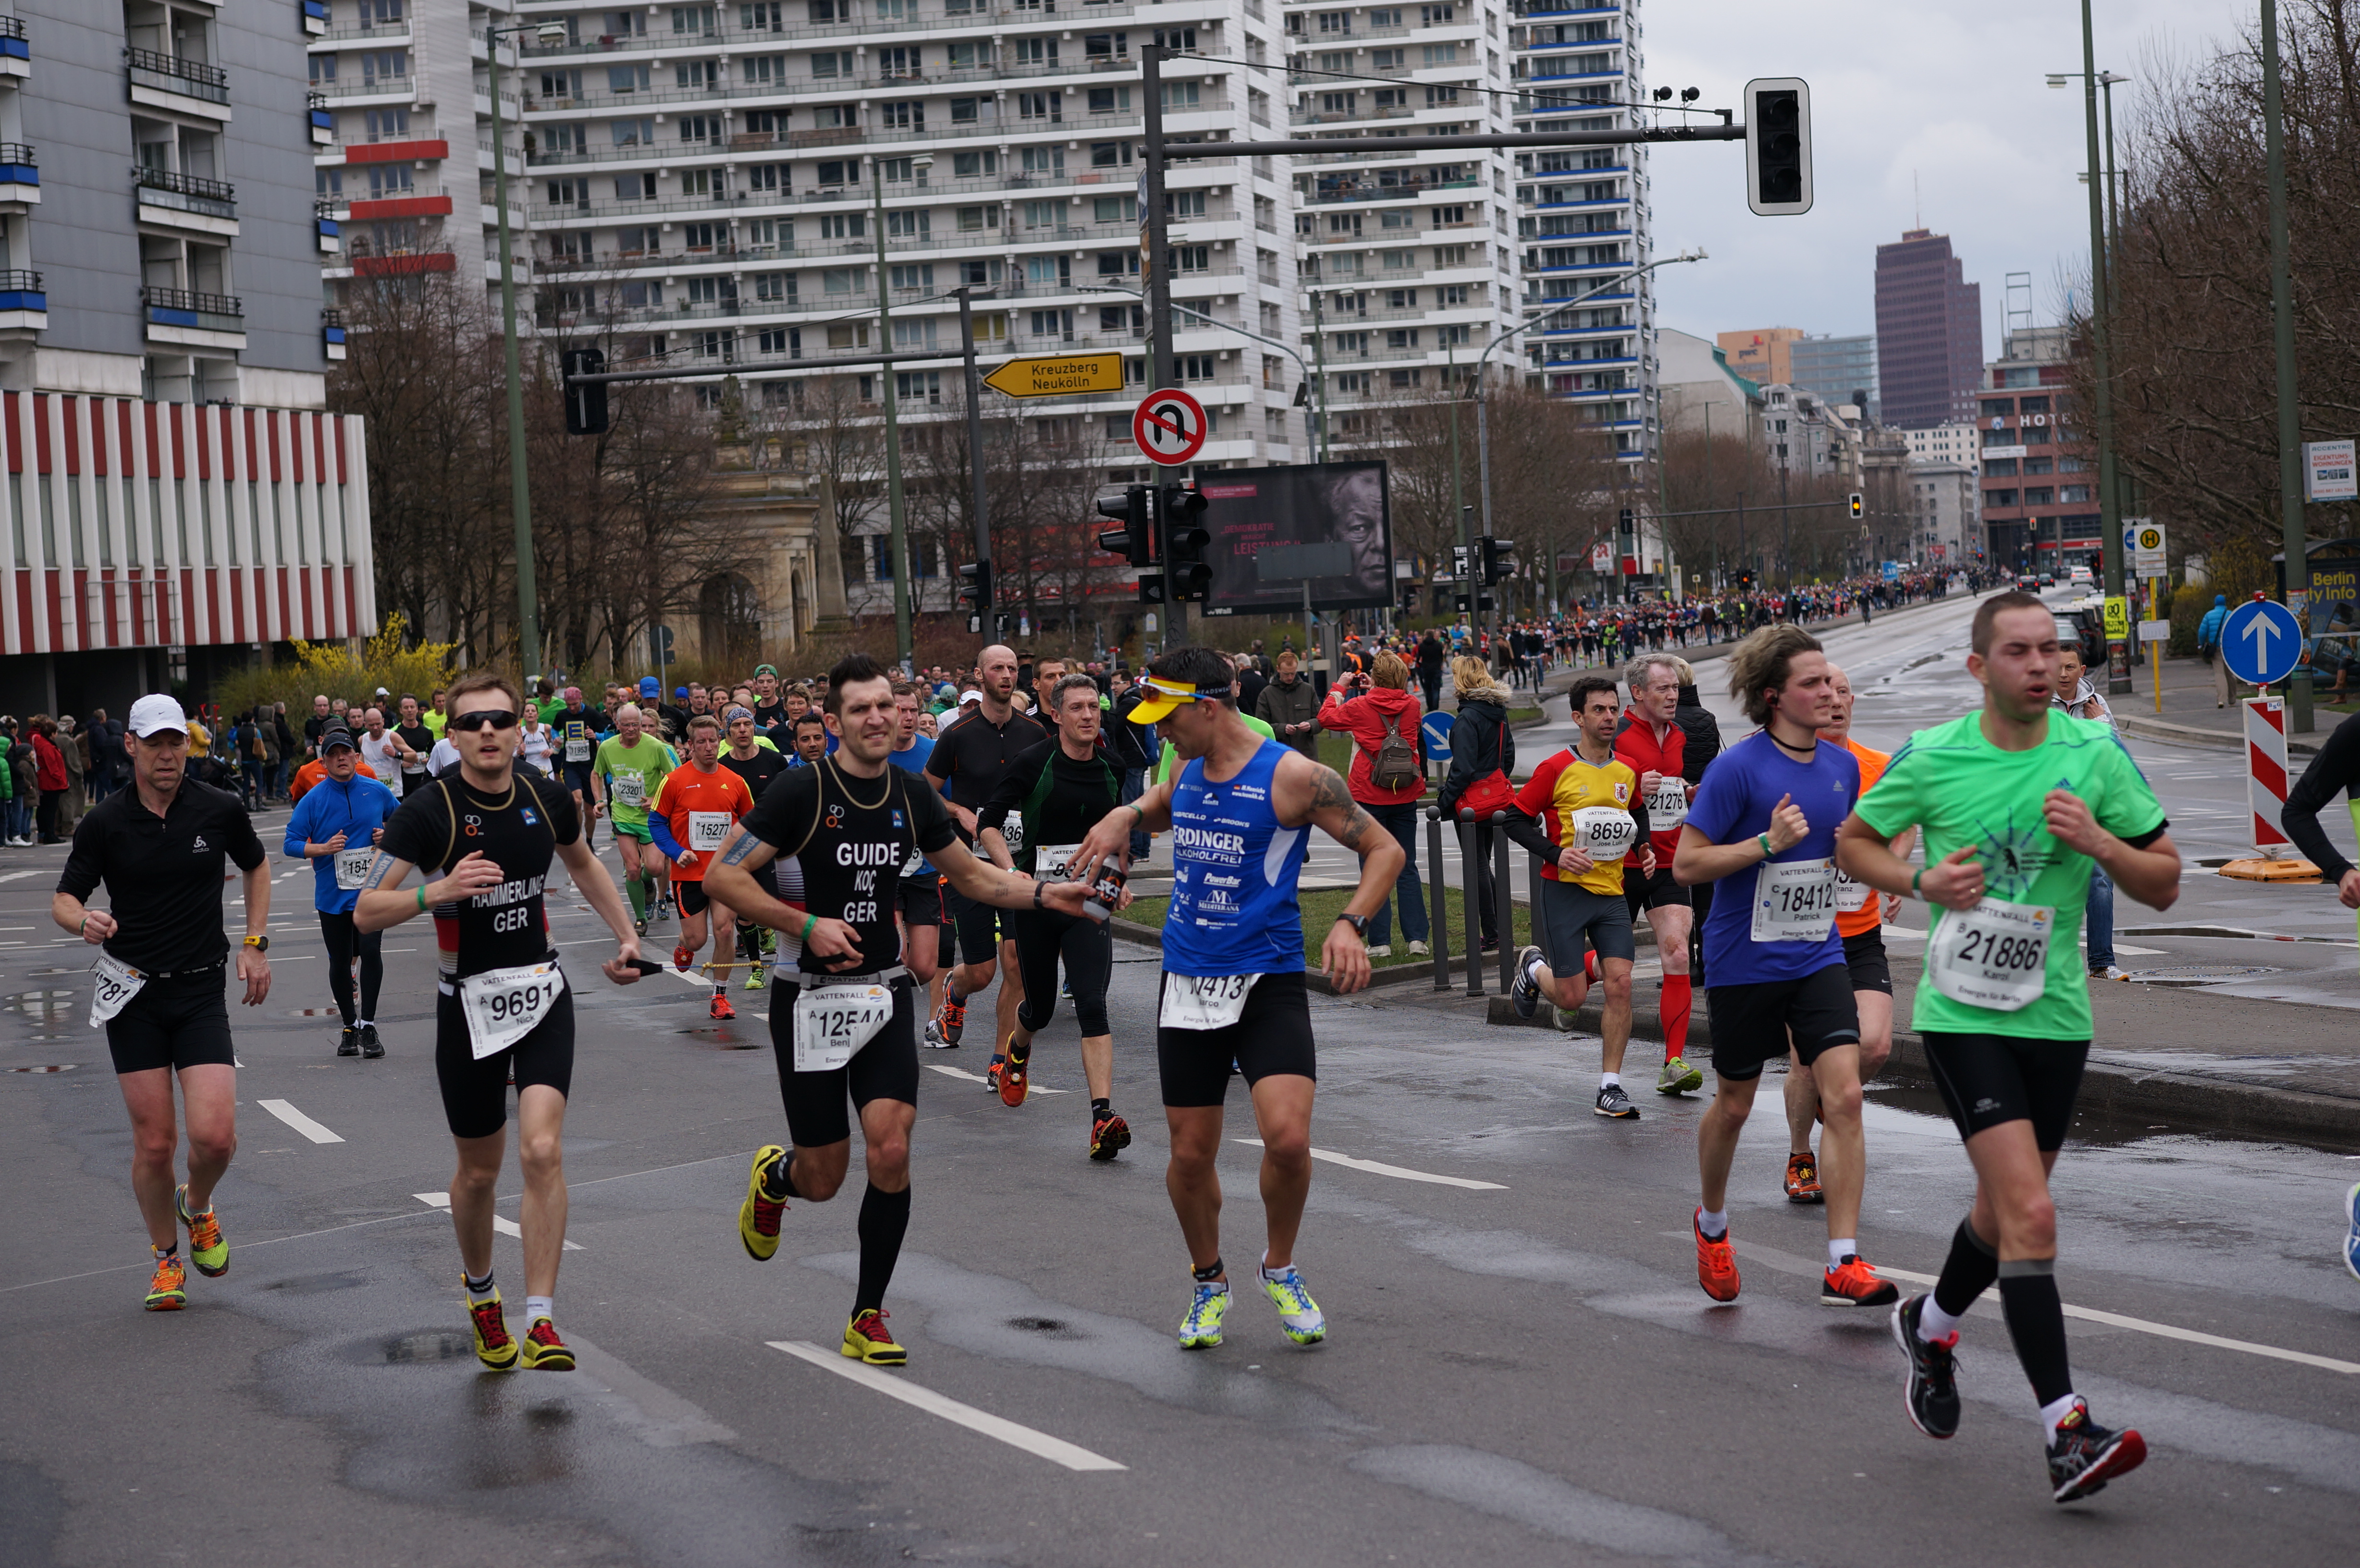
person, running, recreation, 2015, race, marathon, sports, germany, deutschland, berlin, sony, sigma, 60mm, endurance, nex, nex6, athletics, lenstagged, steffenzahn, sigma60mm, sigma60, sigma60mmf28dn, sigma60mmf28, sigma60mmf28dnart, sigma60mm128dn, halbmarathon, berlinerhalbmarathon, physical exercise, outdoor recreation, human action, individual sports, duathlon, track and field athletics, long distance running, half marathon